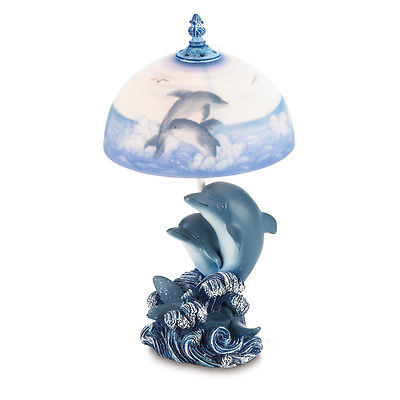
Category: lamp